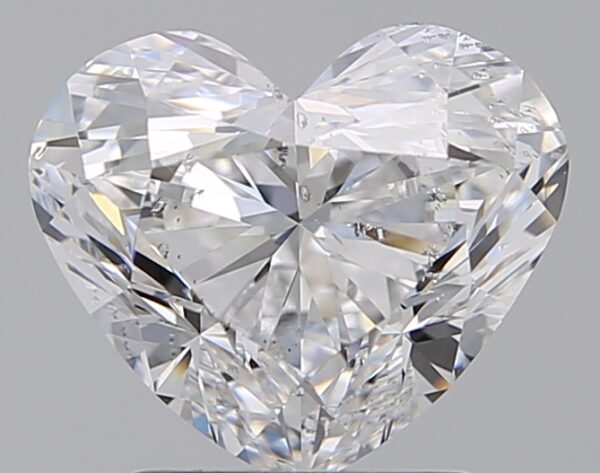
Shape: heart
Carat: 1.9
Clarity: SI2
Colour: D
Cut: VG
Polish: EX
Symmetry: EX
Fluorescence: N
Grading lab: GIA
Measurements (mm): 7.32 x 8.58 x 5.03